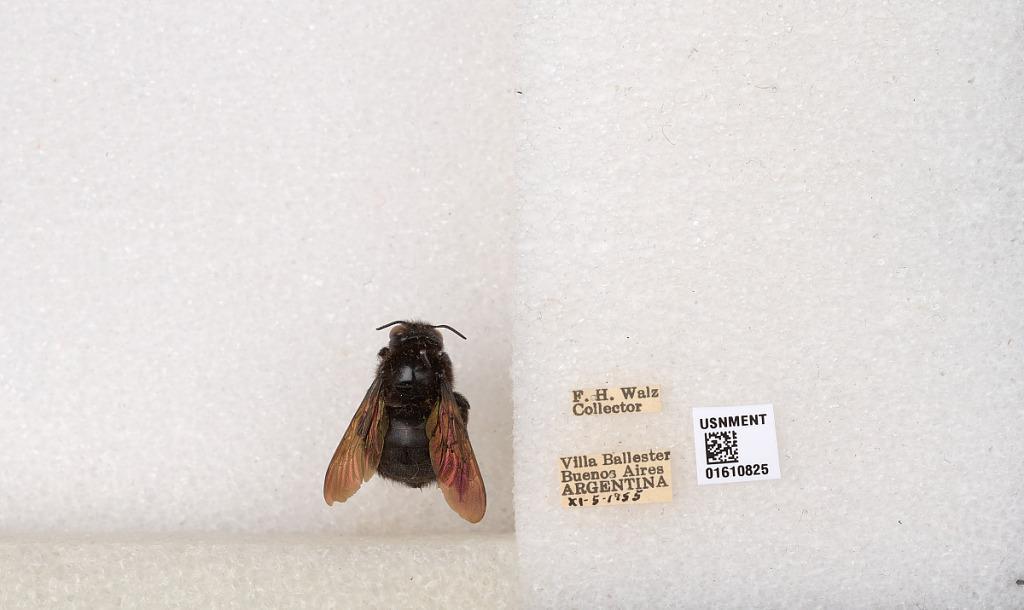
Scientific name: Xylocopa (Stenoxylocopa) artifex Smith
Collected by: F. Walz
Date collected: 1955-11-5
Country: Argentina
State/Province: Buenos Aires
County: Partido de General San Martin
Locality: Villa Ballester
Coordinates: -34.55, -58.5628